Georg Albrecht (mayor)

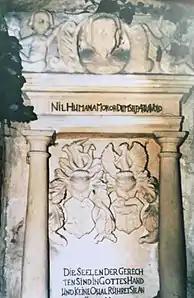
Albrecht-Husel Memorial – "Alter Friedhof", Rothenburg ob der Tauber

At lunch on Monday 5 February 1666, Georg Albrecht started to experience indigestion which was followed by difficulty speaking. That first episode passed and, in the afternoon, he carried on with his civic duties as a tax officer. Later on, he was required at the city Registry and there he suffered a serious stroke and was carried home by his son, the – by then – Dr. Johann Albrecht, and the Registry Officer, Johann Nusch. In the early hours of the following morning – before 4 am on Tuesday 6 February 1666 – Georg Albrecht passed away. He is buried alongside his wife Susanna (d. 1682) in the "Alter Friedhof" – or Old Cemetery – in Rothenburg ob der Tauber.